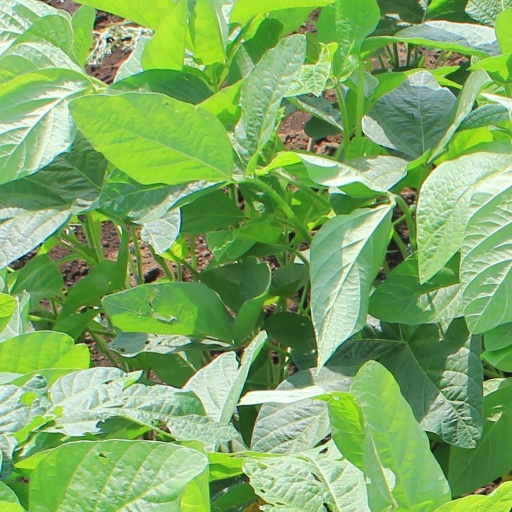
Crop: soybean